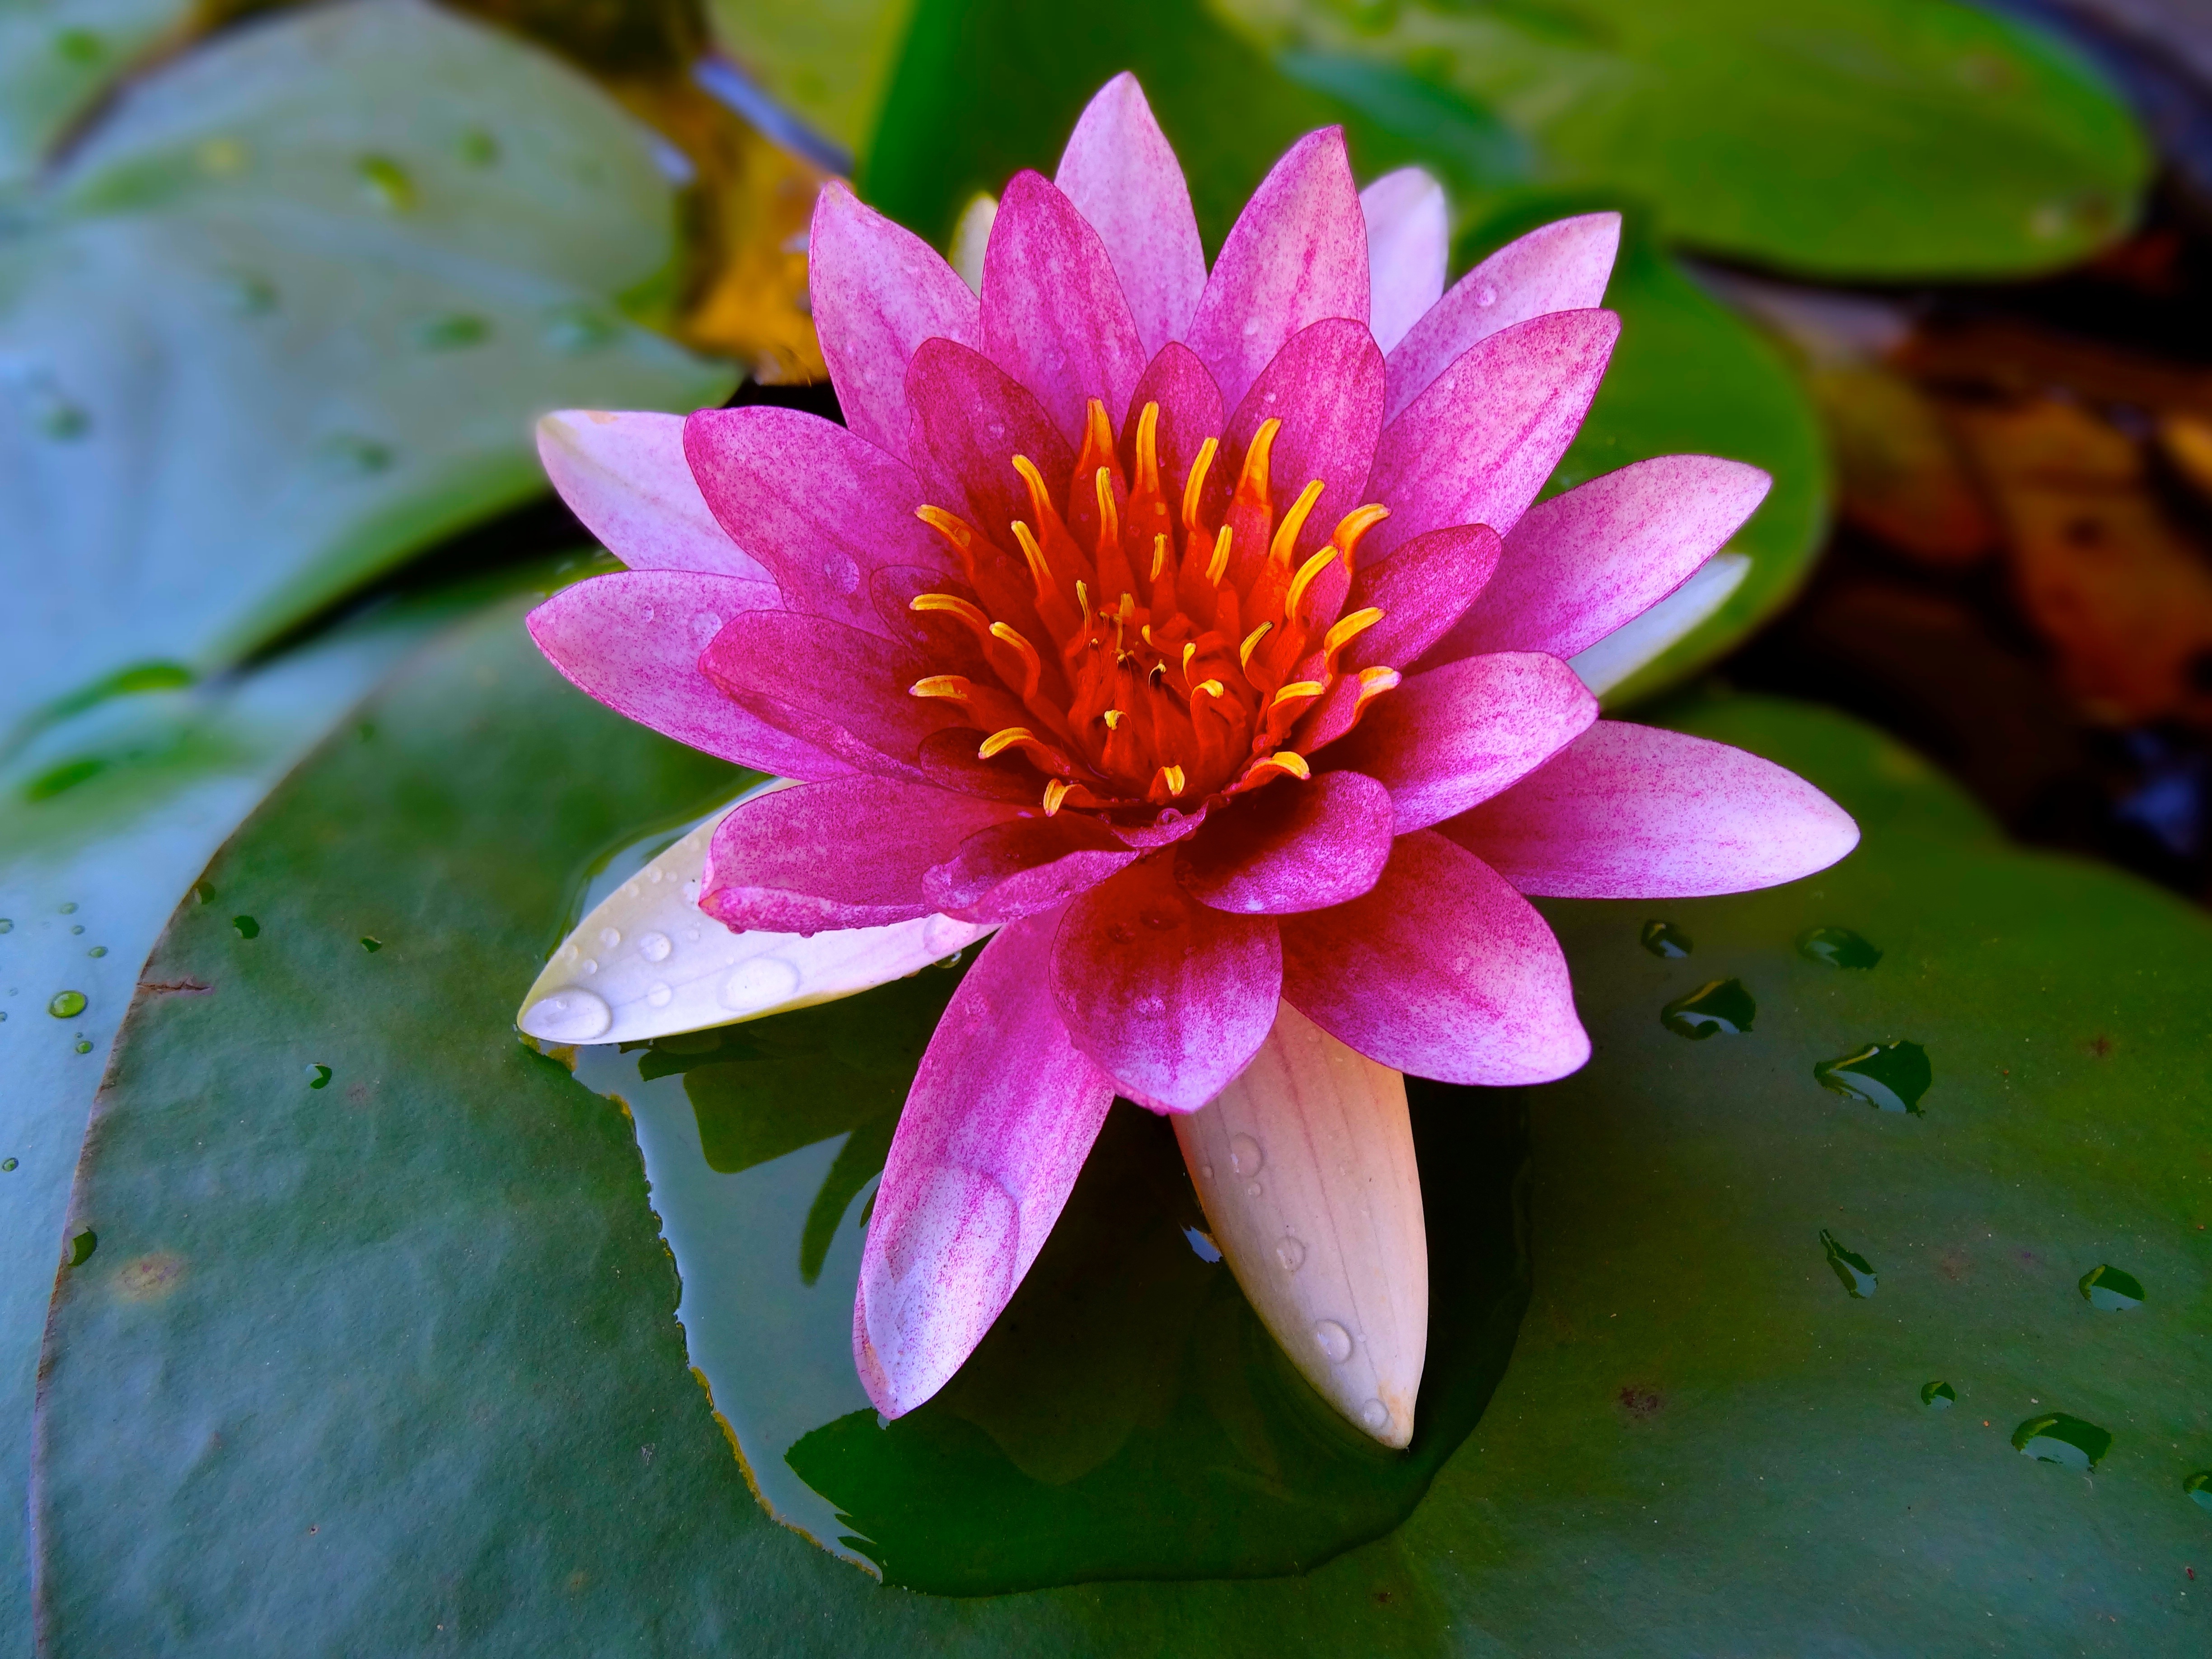
blossom, plant, leaf, flower, petal, pond, green, botany, yellow, pink, sacred lotus, aquatic plant, flora, water lily, close up, temple, lotus, shrine, lily, june, pink flower, macro photography, flowering plant, leaf of nelumbo nucifera, in the early summer, land plant, lotus family, proteales